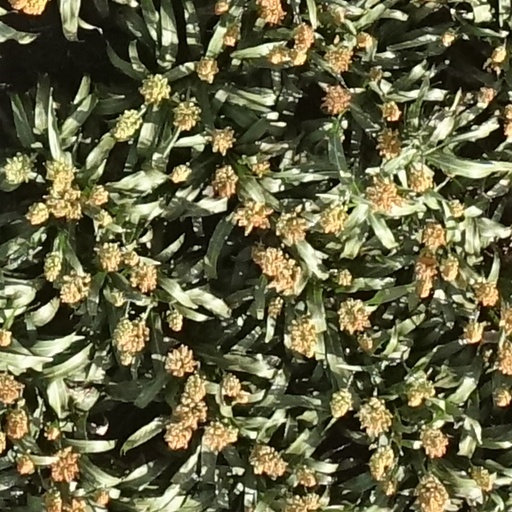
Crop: sorghum